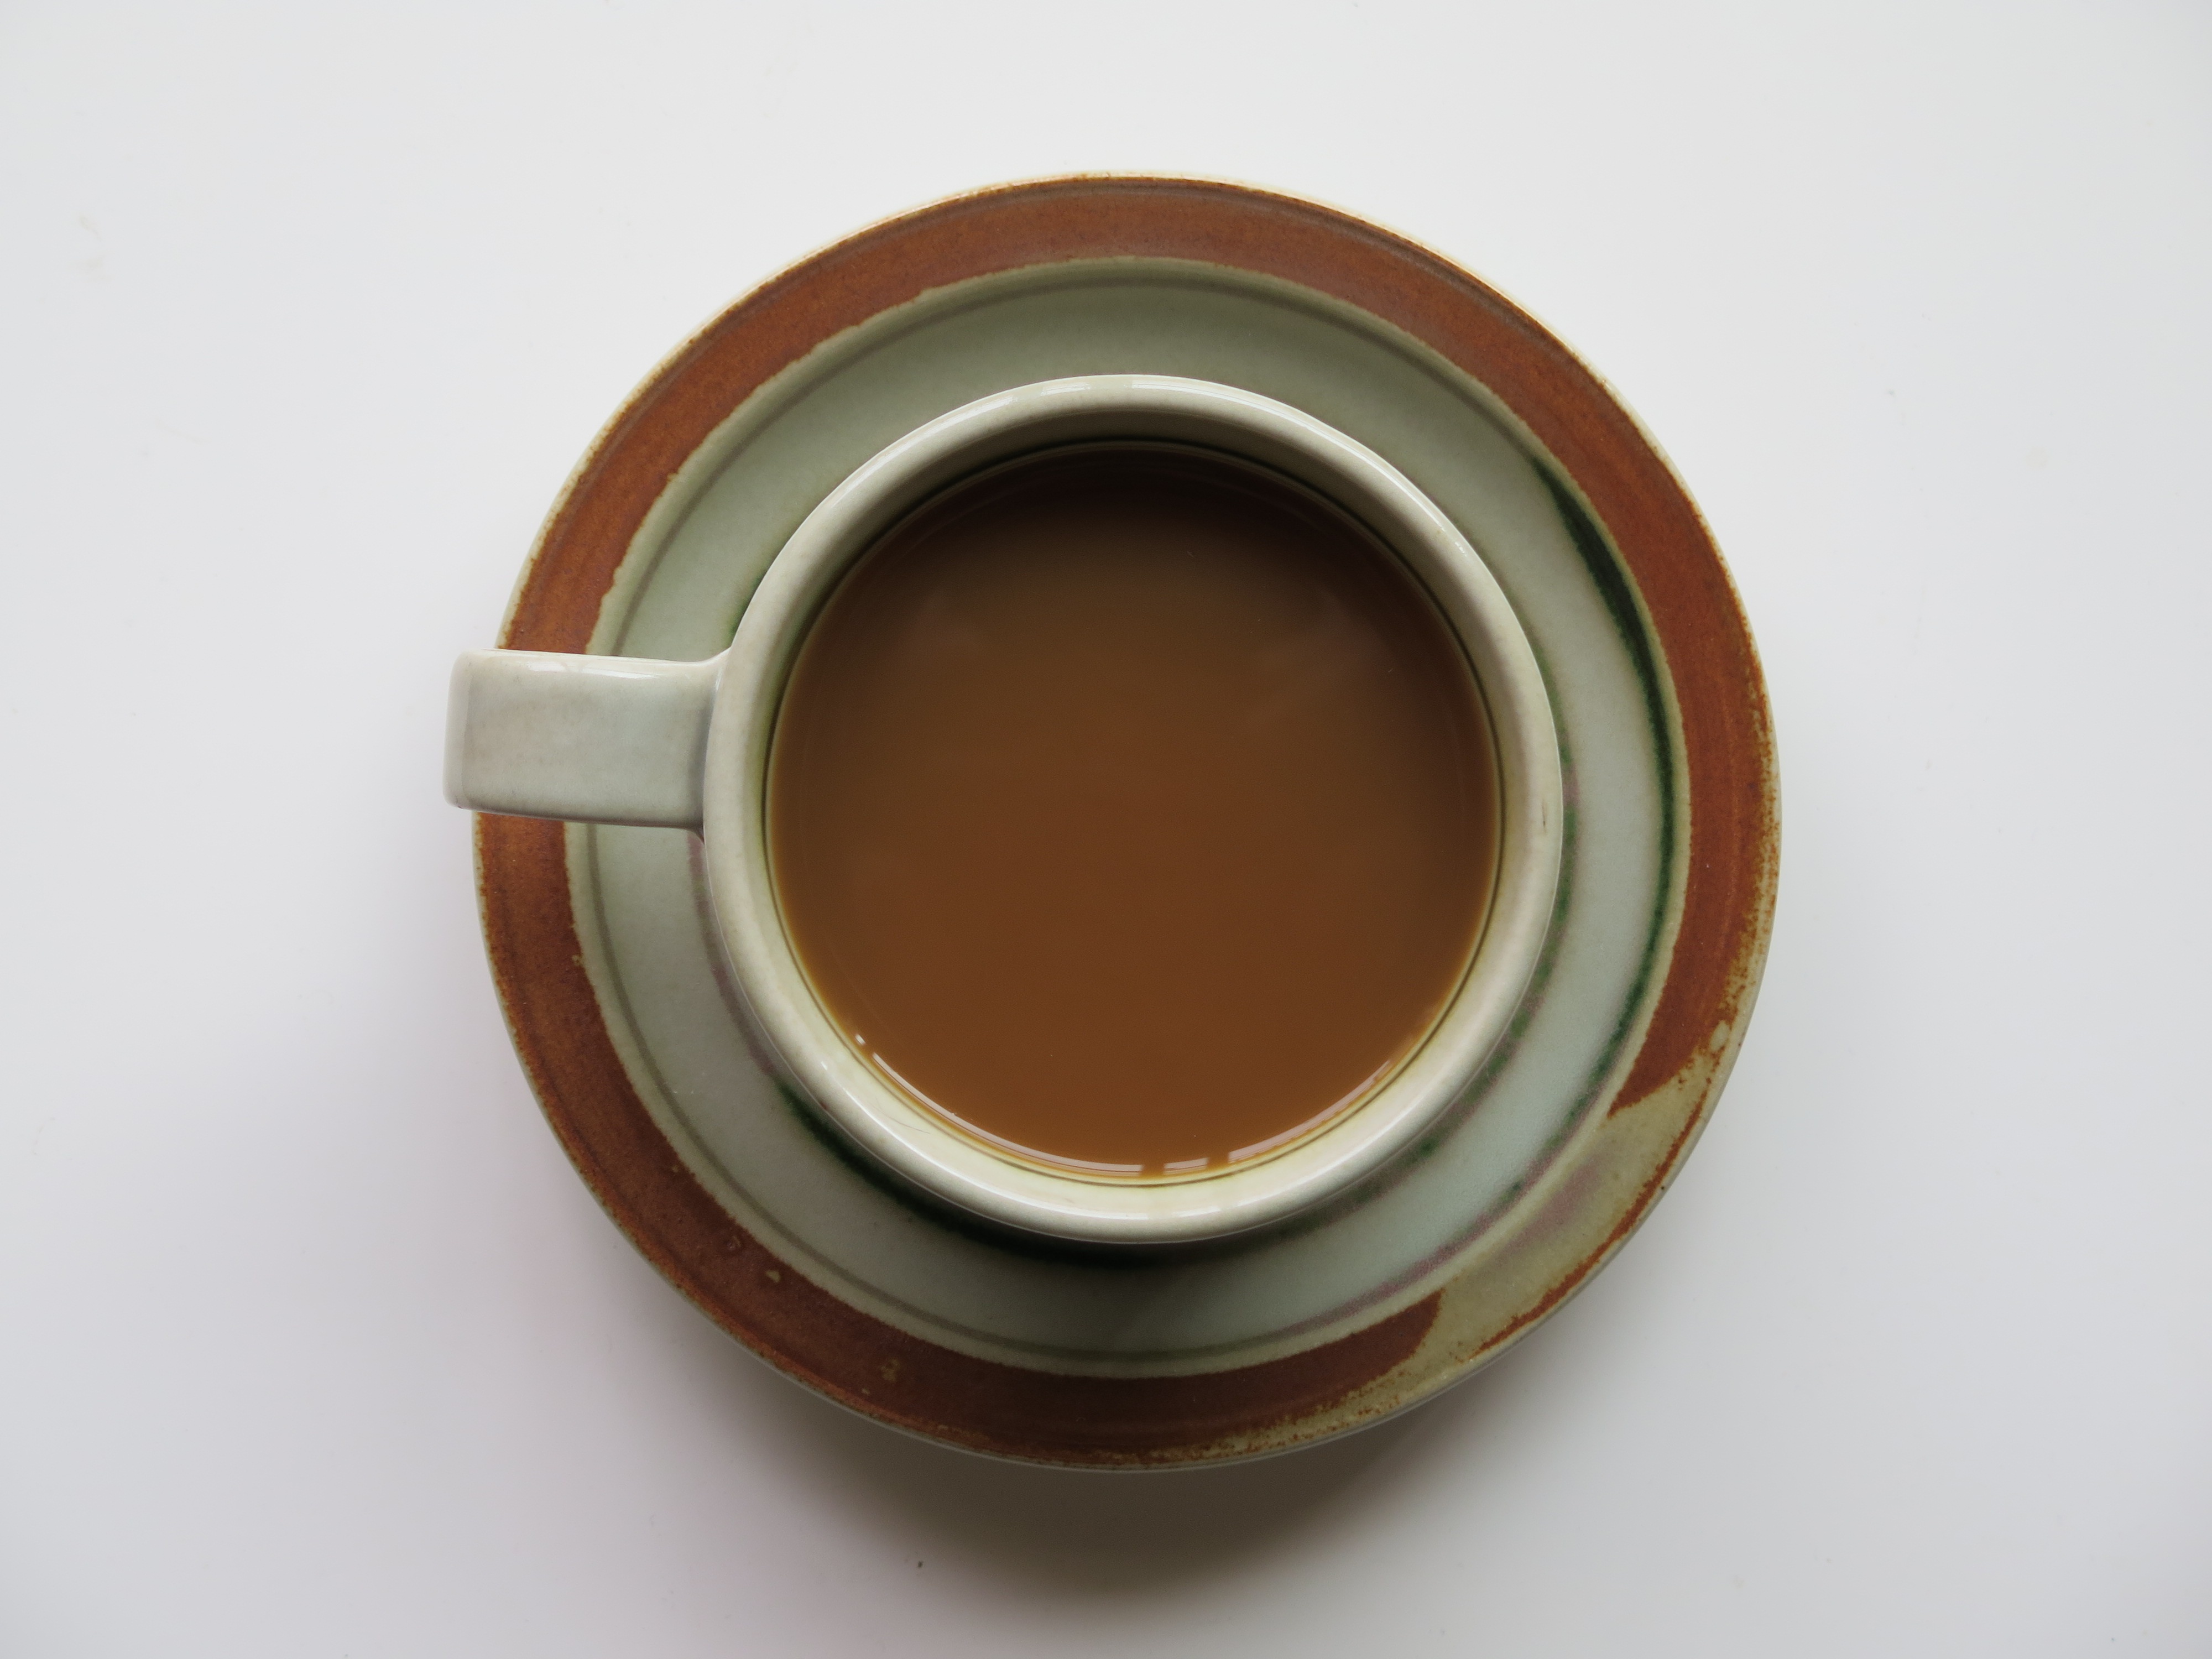
coffee, wheel, cup, ceramic, mug, coffee cup, circle, brass, shape, bearing, dishware, man made object